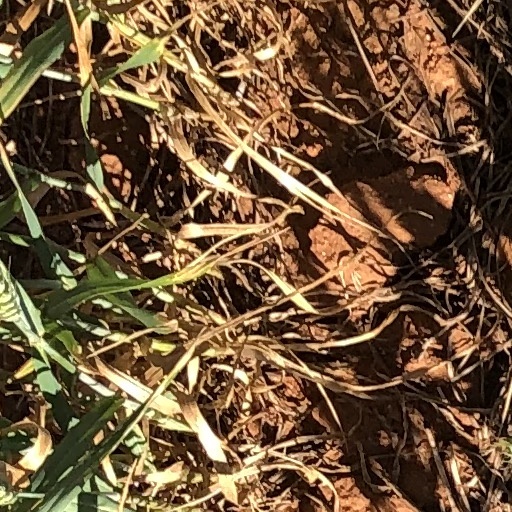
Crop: wheat